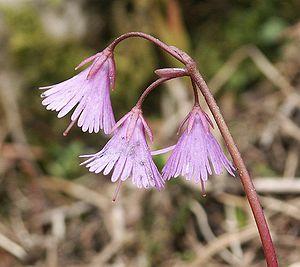
Les Primulaceae sont une famille de plantes dicotylédones qui comprend 1 000 espèces réparties en une vingtaine de genres.
Les soldanelles sont des plantes herbacées de la famille des primulacées, que l'on peut rencontrer pour la plupart en montagne. Leur nom dérive du latin solidus, « sou », en référence à la forme de leurs feuilles arrondies comme des pièces de monnaie.
La Soldanelle des Alpes est une plante herbacée de la famille des Primulacées, du genre Soldanella.